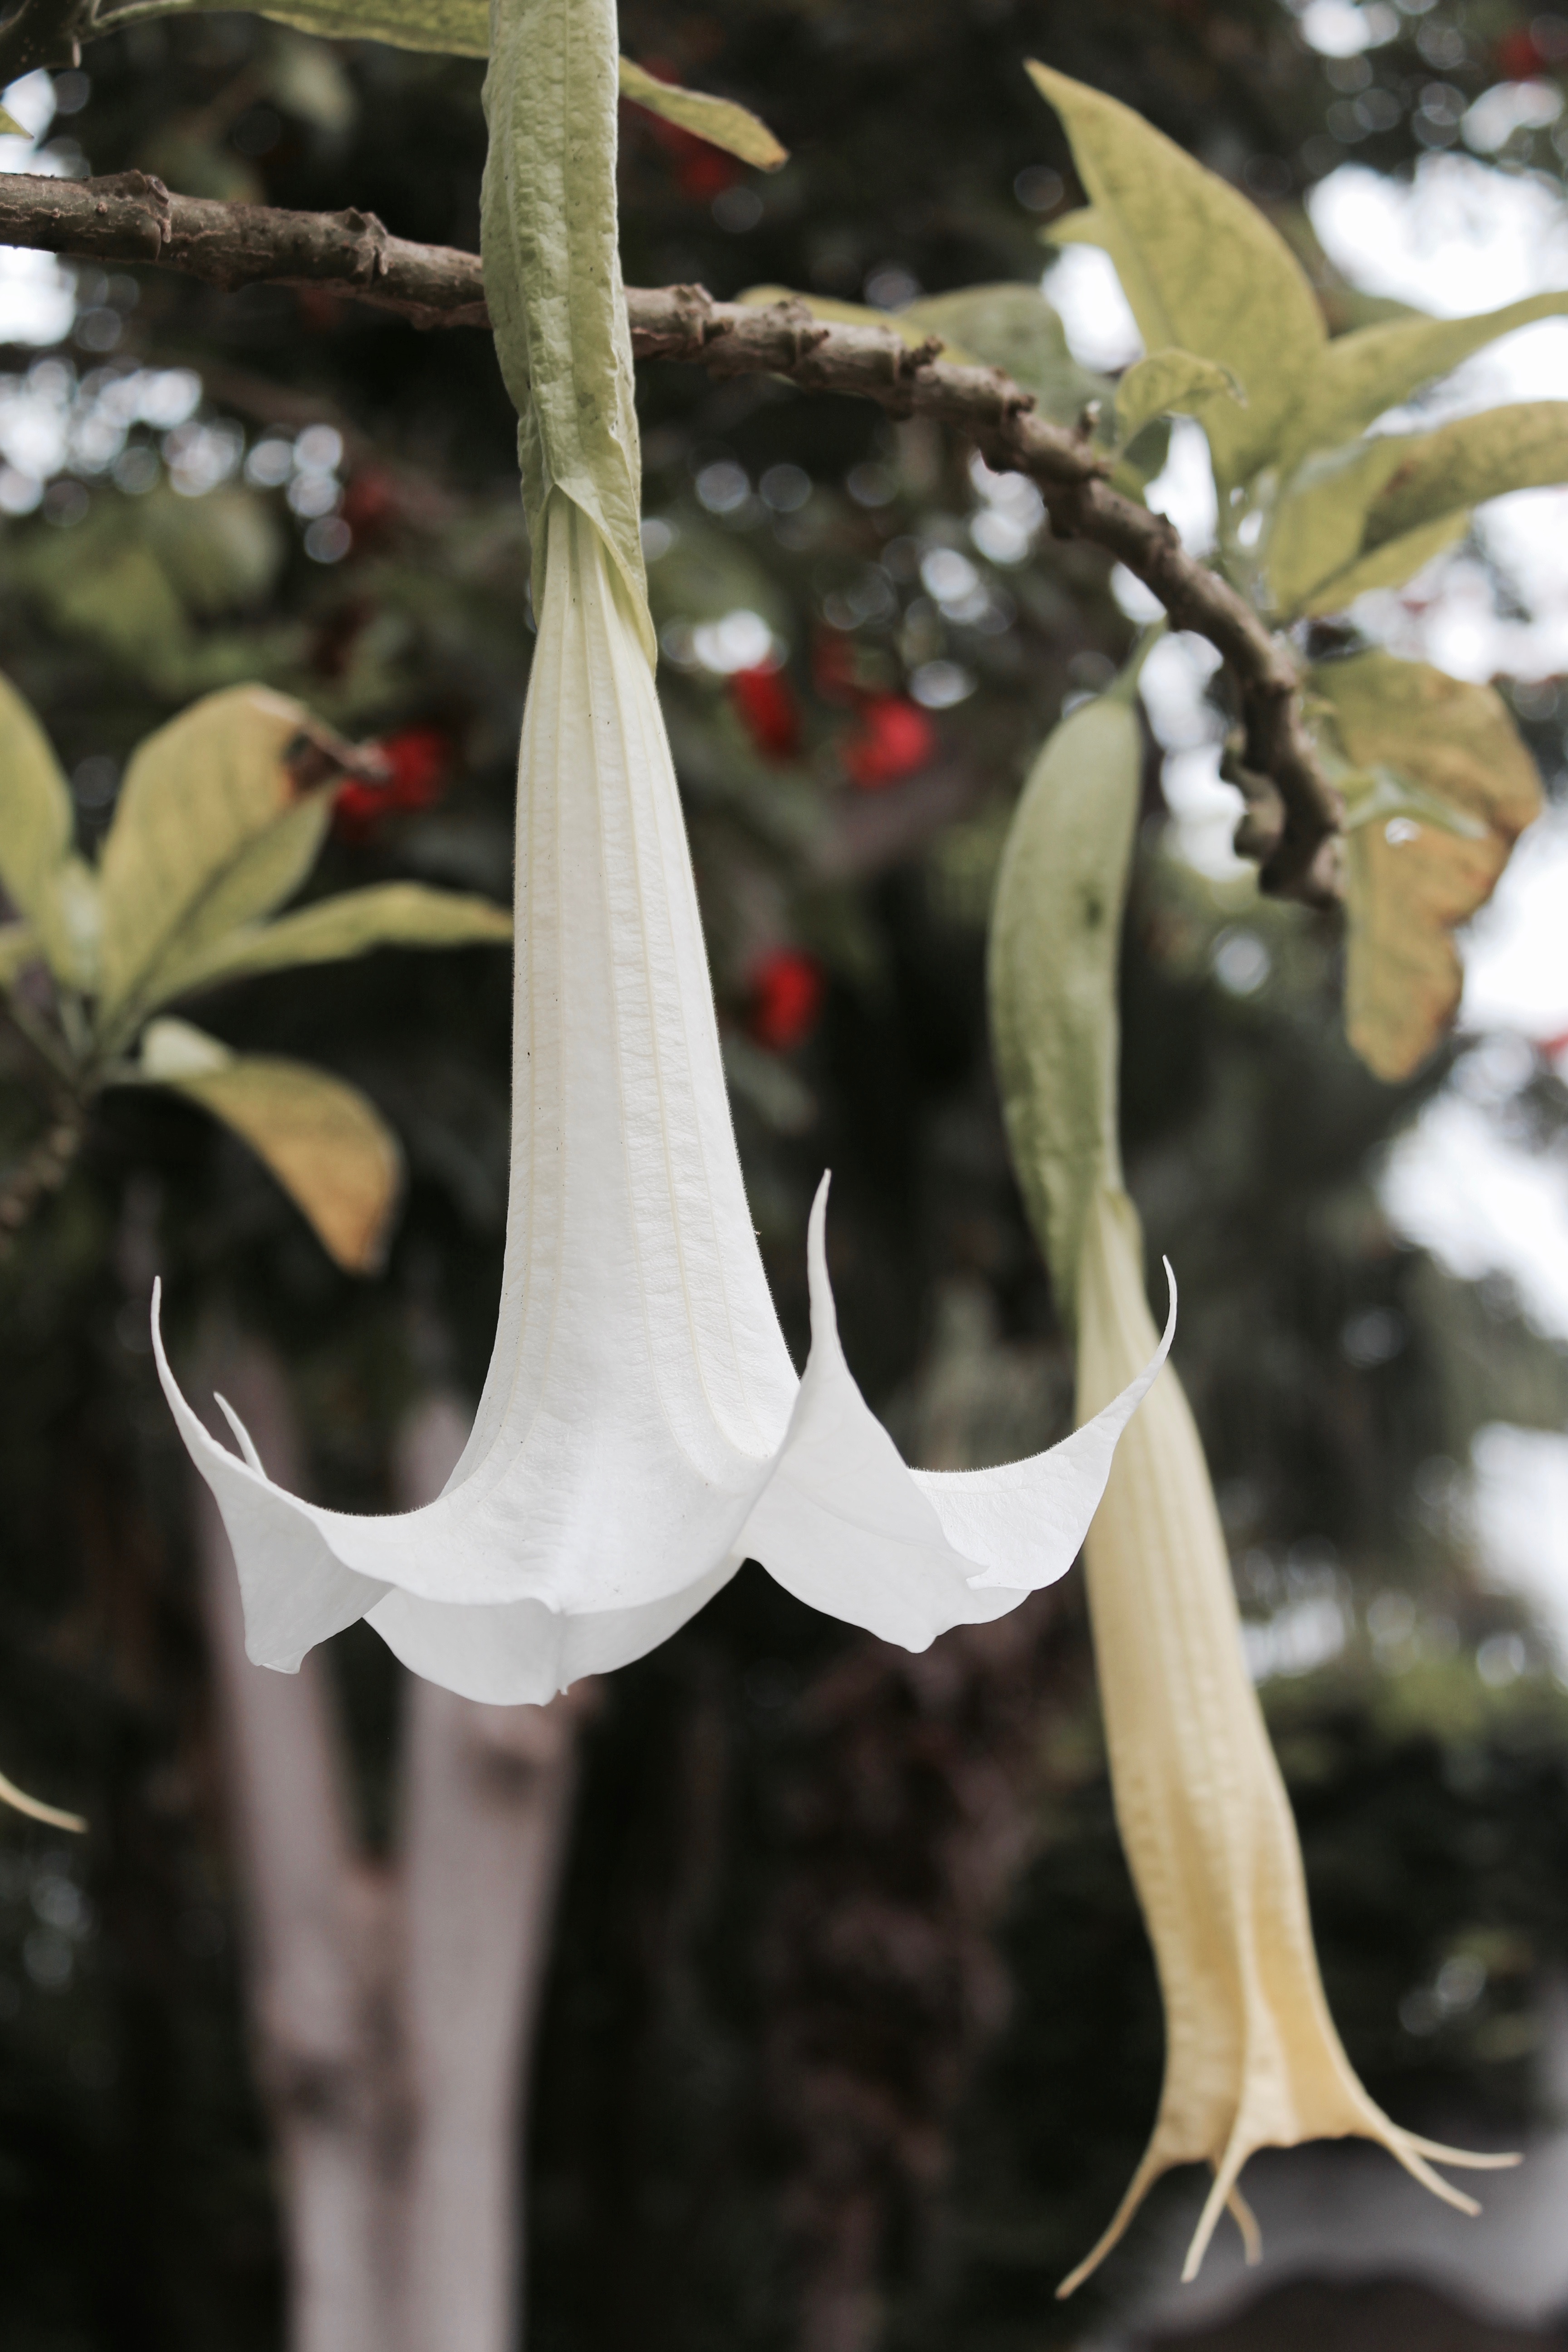
tree, branch, plant, leaf, flower, spring, botany, flora, flowering plant, plant stem, land plant